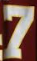
Number: 7